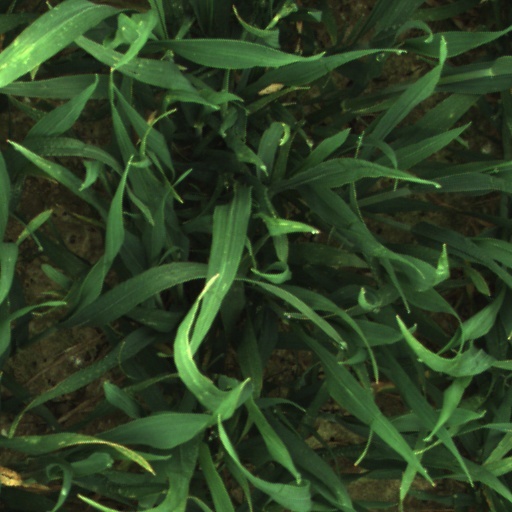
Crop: wheat